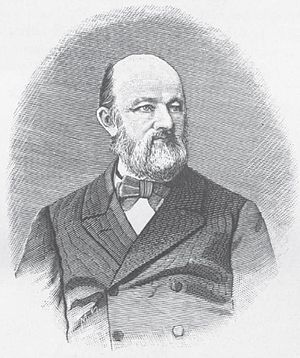
Julius Schmidt
Johann Friedrich Julius Schmidt var en tysk astronom.